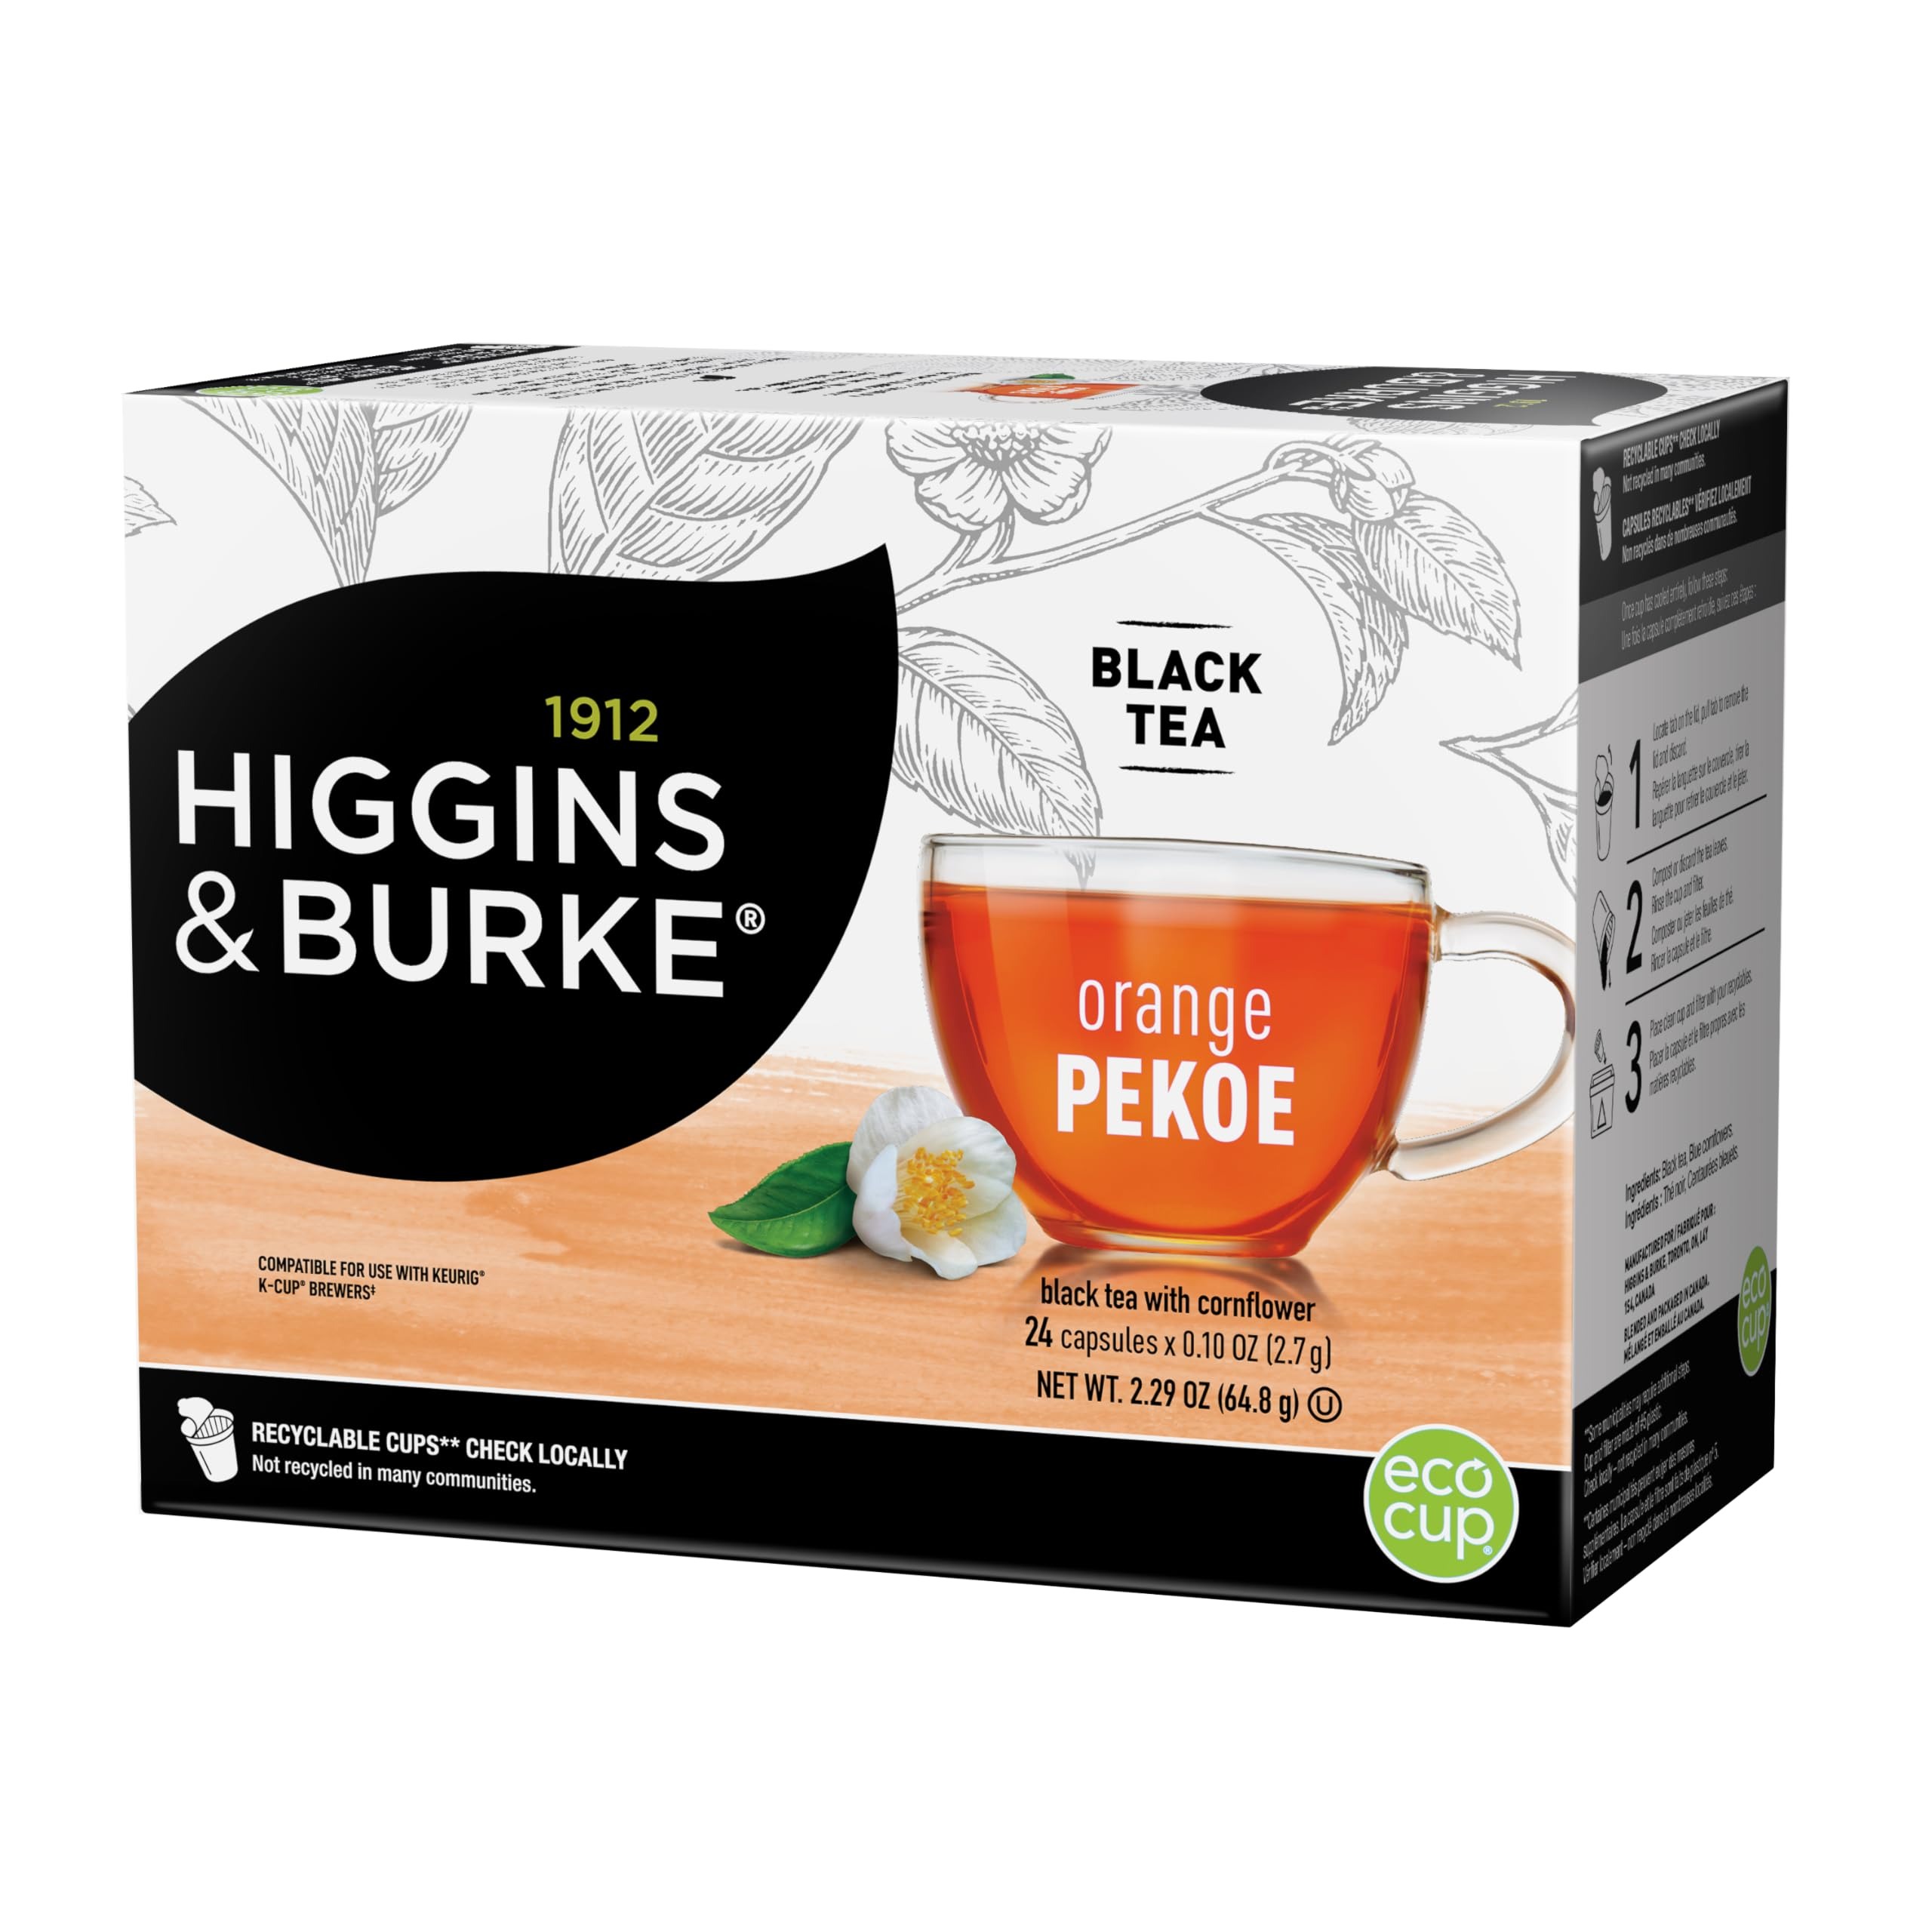
Item Name: Higgins & Burke Orange Pekoe, Loose Leaf Black Tea, Keurig K-Cup Brewer Compatible Pods, 24 Count
Bullet Point 1: AUTHENTIC FLAVOR SINCE 1912: Malty and brisk for a beautifully balanced and traditional flavor. Warm up to the outstanding quality and taste of Higgins & Burke. Always made from our finest ingredients, each cup is distinctly delicious.
Bullet Point 2: SUSTAINABILITY: Higgins & Burke is a proud member and supporter of the Ethical Tea Partnership, improving the lives of tea workers and their environment.
Bullet Point 3: KEURIG COMPATIBLE: Our EcoCup pods are compatible for use with Keurig K-Cup Brewers, including Keurig 2.0. Marley Coffee and EcoCup brands have no affiliation with Keurig Green Mountain Inc., Keurig or K-Cup.
Bullet Point 4: RECYCLABLE: To help reduce waste, we use the recyclable EcoCup pod featuring a recyclable cup, less lidding material, and a unique filter that delivers rich flavor.
Bullet Point 5: CONTENTS: Includes 1 box of 24 individual Keurig K-Cup Brewer Compatible pods.
Value: 24.0
Unit: Count

Price: 10.24